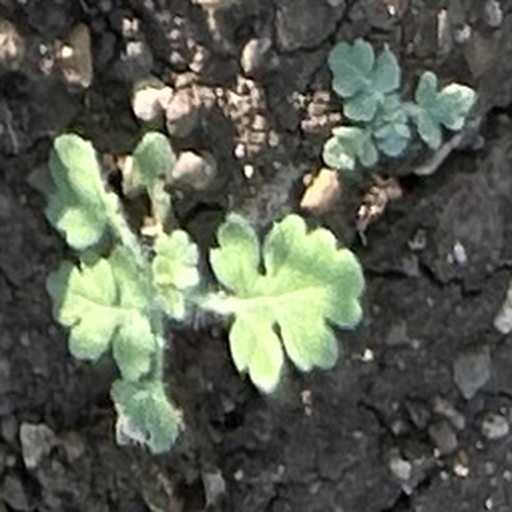
Weed species: Gajar_gavat_(Parthenium hysterophorus)